East River VFR corridor

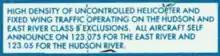
Hudson and East River VFR corridor note on New York terminal area chart as of 2007

The East River Special Flight Rules Area (SFRA), formally known as the East River class-B exclusion, is a section of airspace above the East River in New York City in which flight is permitted under visual flight rules (VFR). Formerly, this could be done without being in contact with air traffic control. Pilots operating within the SFRA are expected to self-announce on a designated frequency of 123.075 MHz, and to maintain appropriate separation visually.